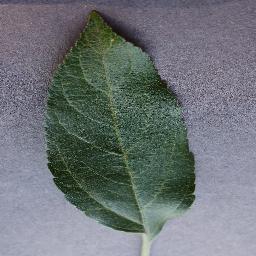
Label: Apple___healthy